Z for Zachariah (film)

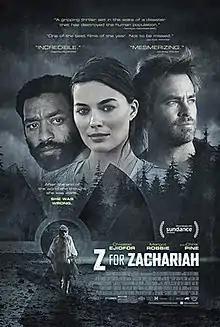
Theatrical release poster

apocalyptic science fiction film directed by Craig Zobel and starring Margot Robbie, Chiwetel Ejiofor, and Chris Pine. Written by Nissar Modi, it is based on the 1974 posthumously published book of the same name by Robert C. O'Brien, though the plot differs in some significant ways. The film's plot has also been compared to the 1959 Harry Belafonte movie "The World, the Flesh and the Devil", about a love triangle between a black engineer, a white woman, and a white man who may be the last people on Earth.